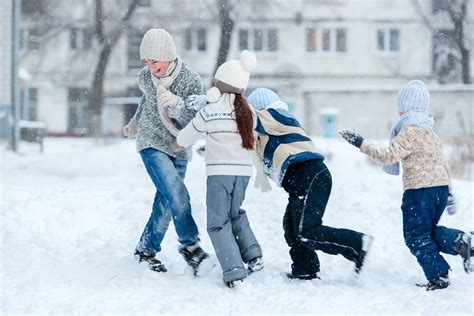
Weather: snow or frosty